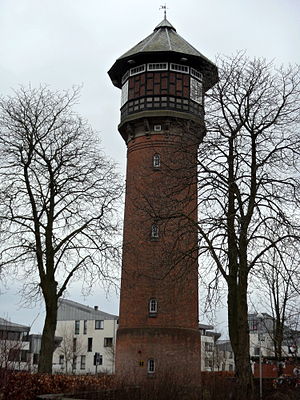
Andreas Fussing / Værker
Taastrup Vandtårn
Billede af Taastrup Vandtårn, i Taastrup, Danmark, fotograferet fra nord.
Andreas Kerrn Fussing var en dansk arkitekt, der primært arbejdede for Københavns Kommune. Han var far til Hans H. Fussing.